Postage stamps and postal history of Santander

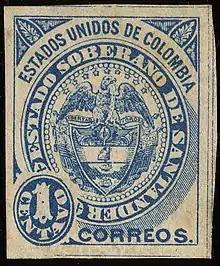
The first stamp of Santander

Like other Colombian states, Santander issued its own postage stamps between 1884 and 1905, with a provisional stamp appearing in 1907. The designs were based on the state's coat of arms, except for a 50c stamp in 1904 featuring a locomotive. All of the stamps of Santander are readily available.